History of the Middle East

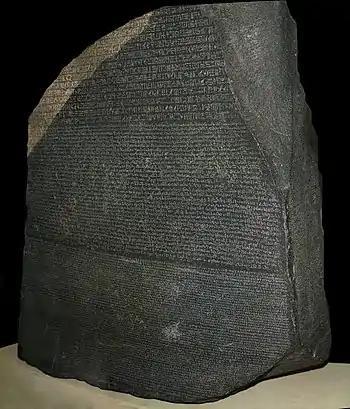

The siege of Baghdad and the death of Abbasid Caliph al-Musta'sim in 1258 temporarily ended the caliphate. When the Khagan Möngke Khan died in 1259, any further Mongol expansion in the region was halted, as the regional military leader Hulegu Khan had to return to the Mongol capital Karakorum for the election of a new khagan. His absence resulted in the first defeat of the Mongols by the Egyptian Mamluks during the Battle of Ain Jalut in 1260. Issues began to arise when the Mongols were unable to reach a consensus as to whom to elect Khagan. Additionally, conflict occurred between traditionalists who wished to retain their nomadic culture and Mongols moving towards sedentary agriculture. All of this led to the fragmentation of the empire in 1260. Hulegu carved out his Middle Eastern territory into the independent Ilkhanate, which included most of Armenia, Anatolia, Azerbaijan, Mesopotamia, and Iran.